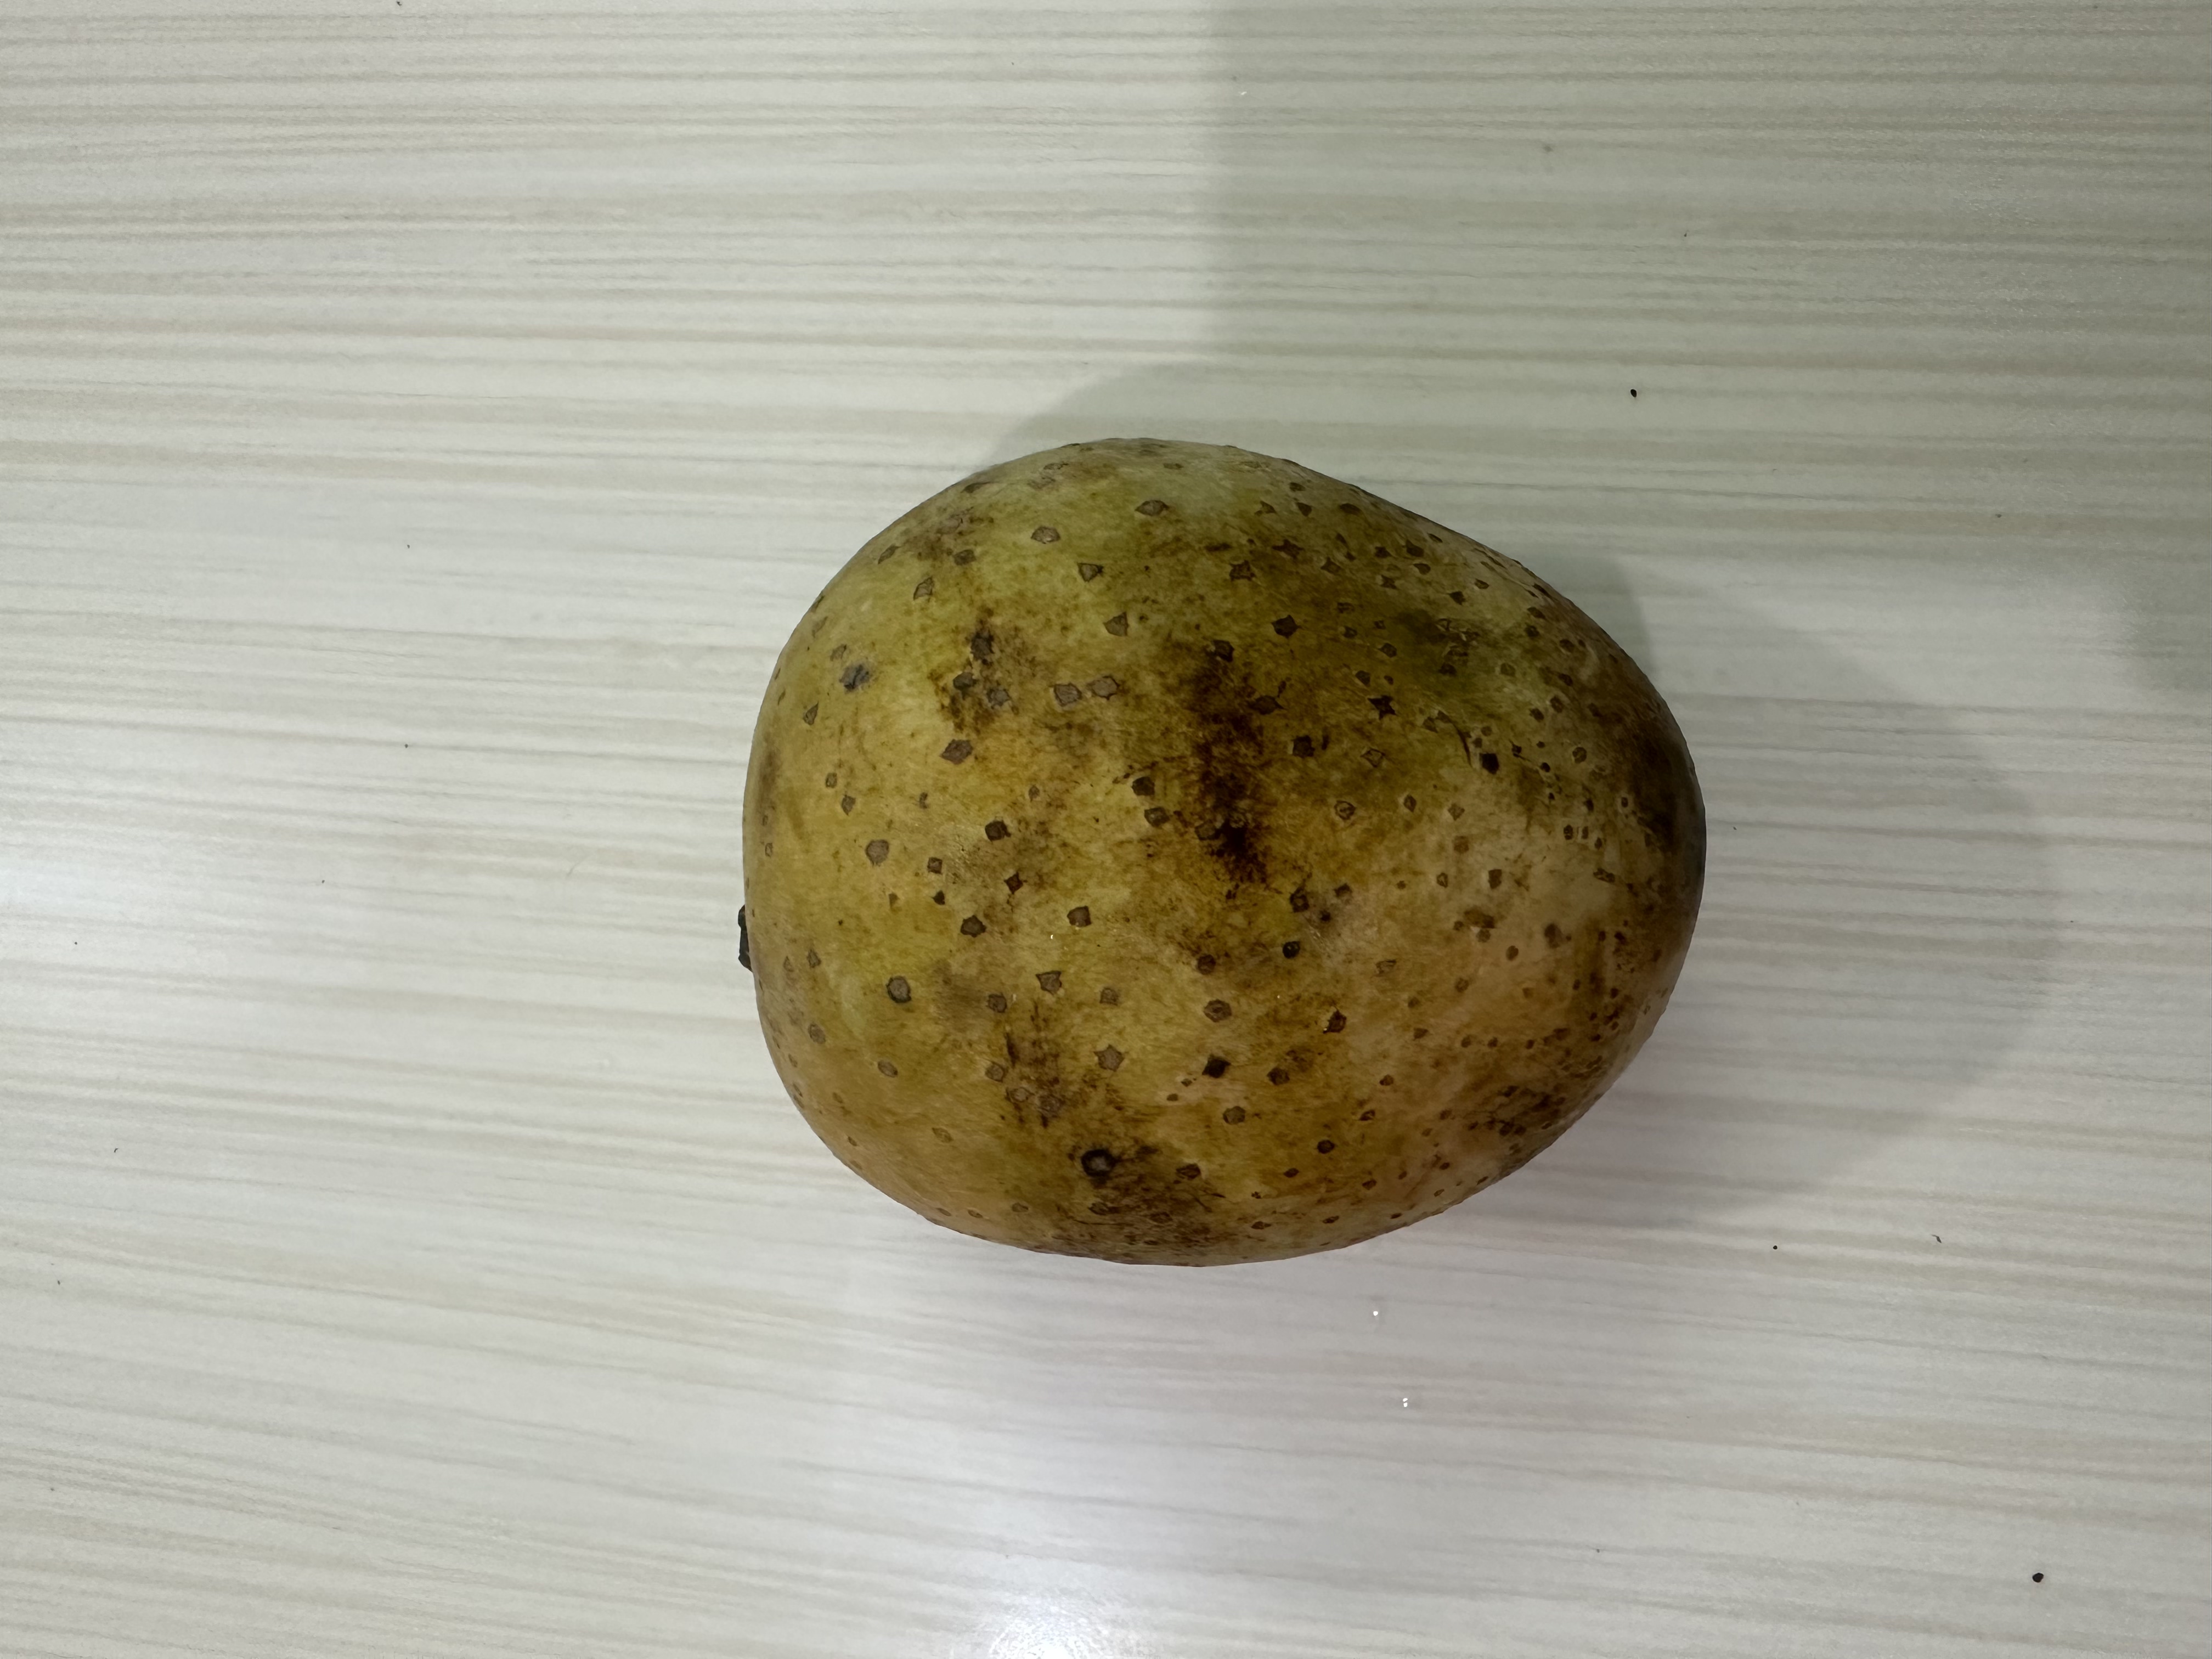
Mango variety: Langra